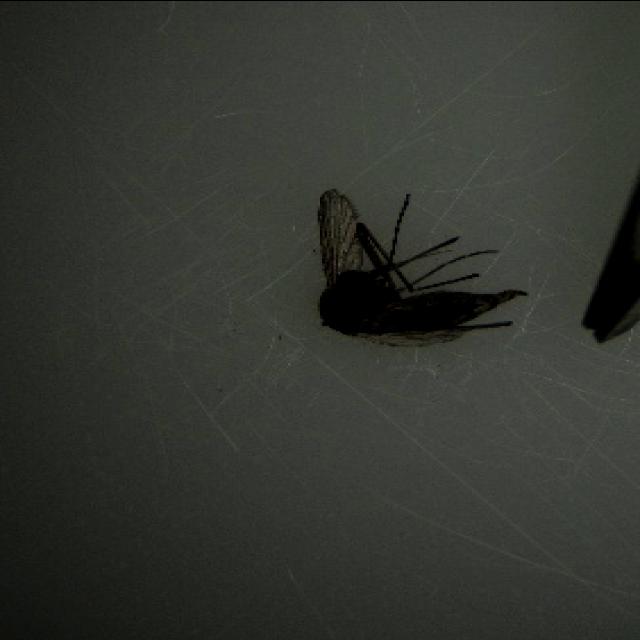
Species: aedes_vexans